Bárbara López

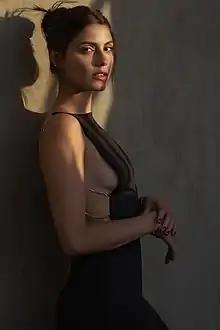

Bárbara Elizabeth López Pérez (born 13 August 1992), best known as Bárbara López is a Mexican actress best known for her role as Juliana Valdés in the crime drama television series "Love to Death" (2018–2019). Her other notable TV roles include Lucero Gutiérrez Vega in the Televisa romantic telenovela "Un camino hacia el destino" (2016), Érika Ballesteros in the telenovela "Vino el amor" (2016–2017), and María Cruz in the Televisa's comedy telenovela "Papá a toda madre" (2017–2018) and Dolores in the Pantaya original series Señorita 89. López is the daughter of renowned Mexican producer Reynaldo López.